Bound for Glory (2006)

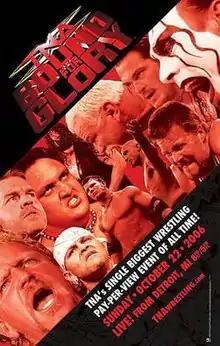
Promotional poster featuring various TNA wrestlers

The 2006 Bound for Glory was a professional wrestling pay-per-view (PPV) event produced by Total Nonstop Action Wrestling, which took place on October 22, 2006, from the Compuware Sports Arena in the Detroit suburb of Plymouth Township, Michigan. It was the second event under the Bound for Glory chronology.